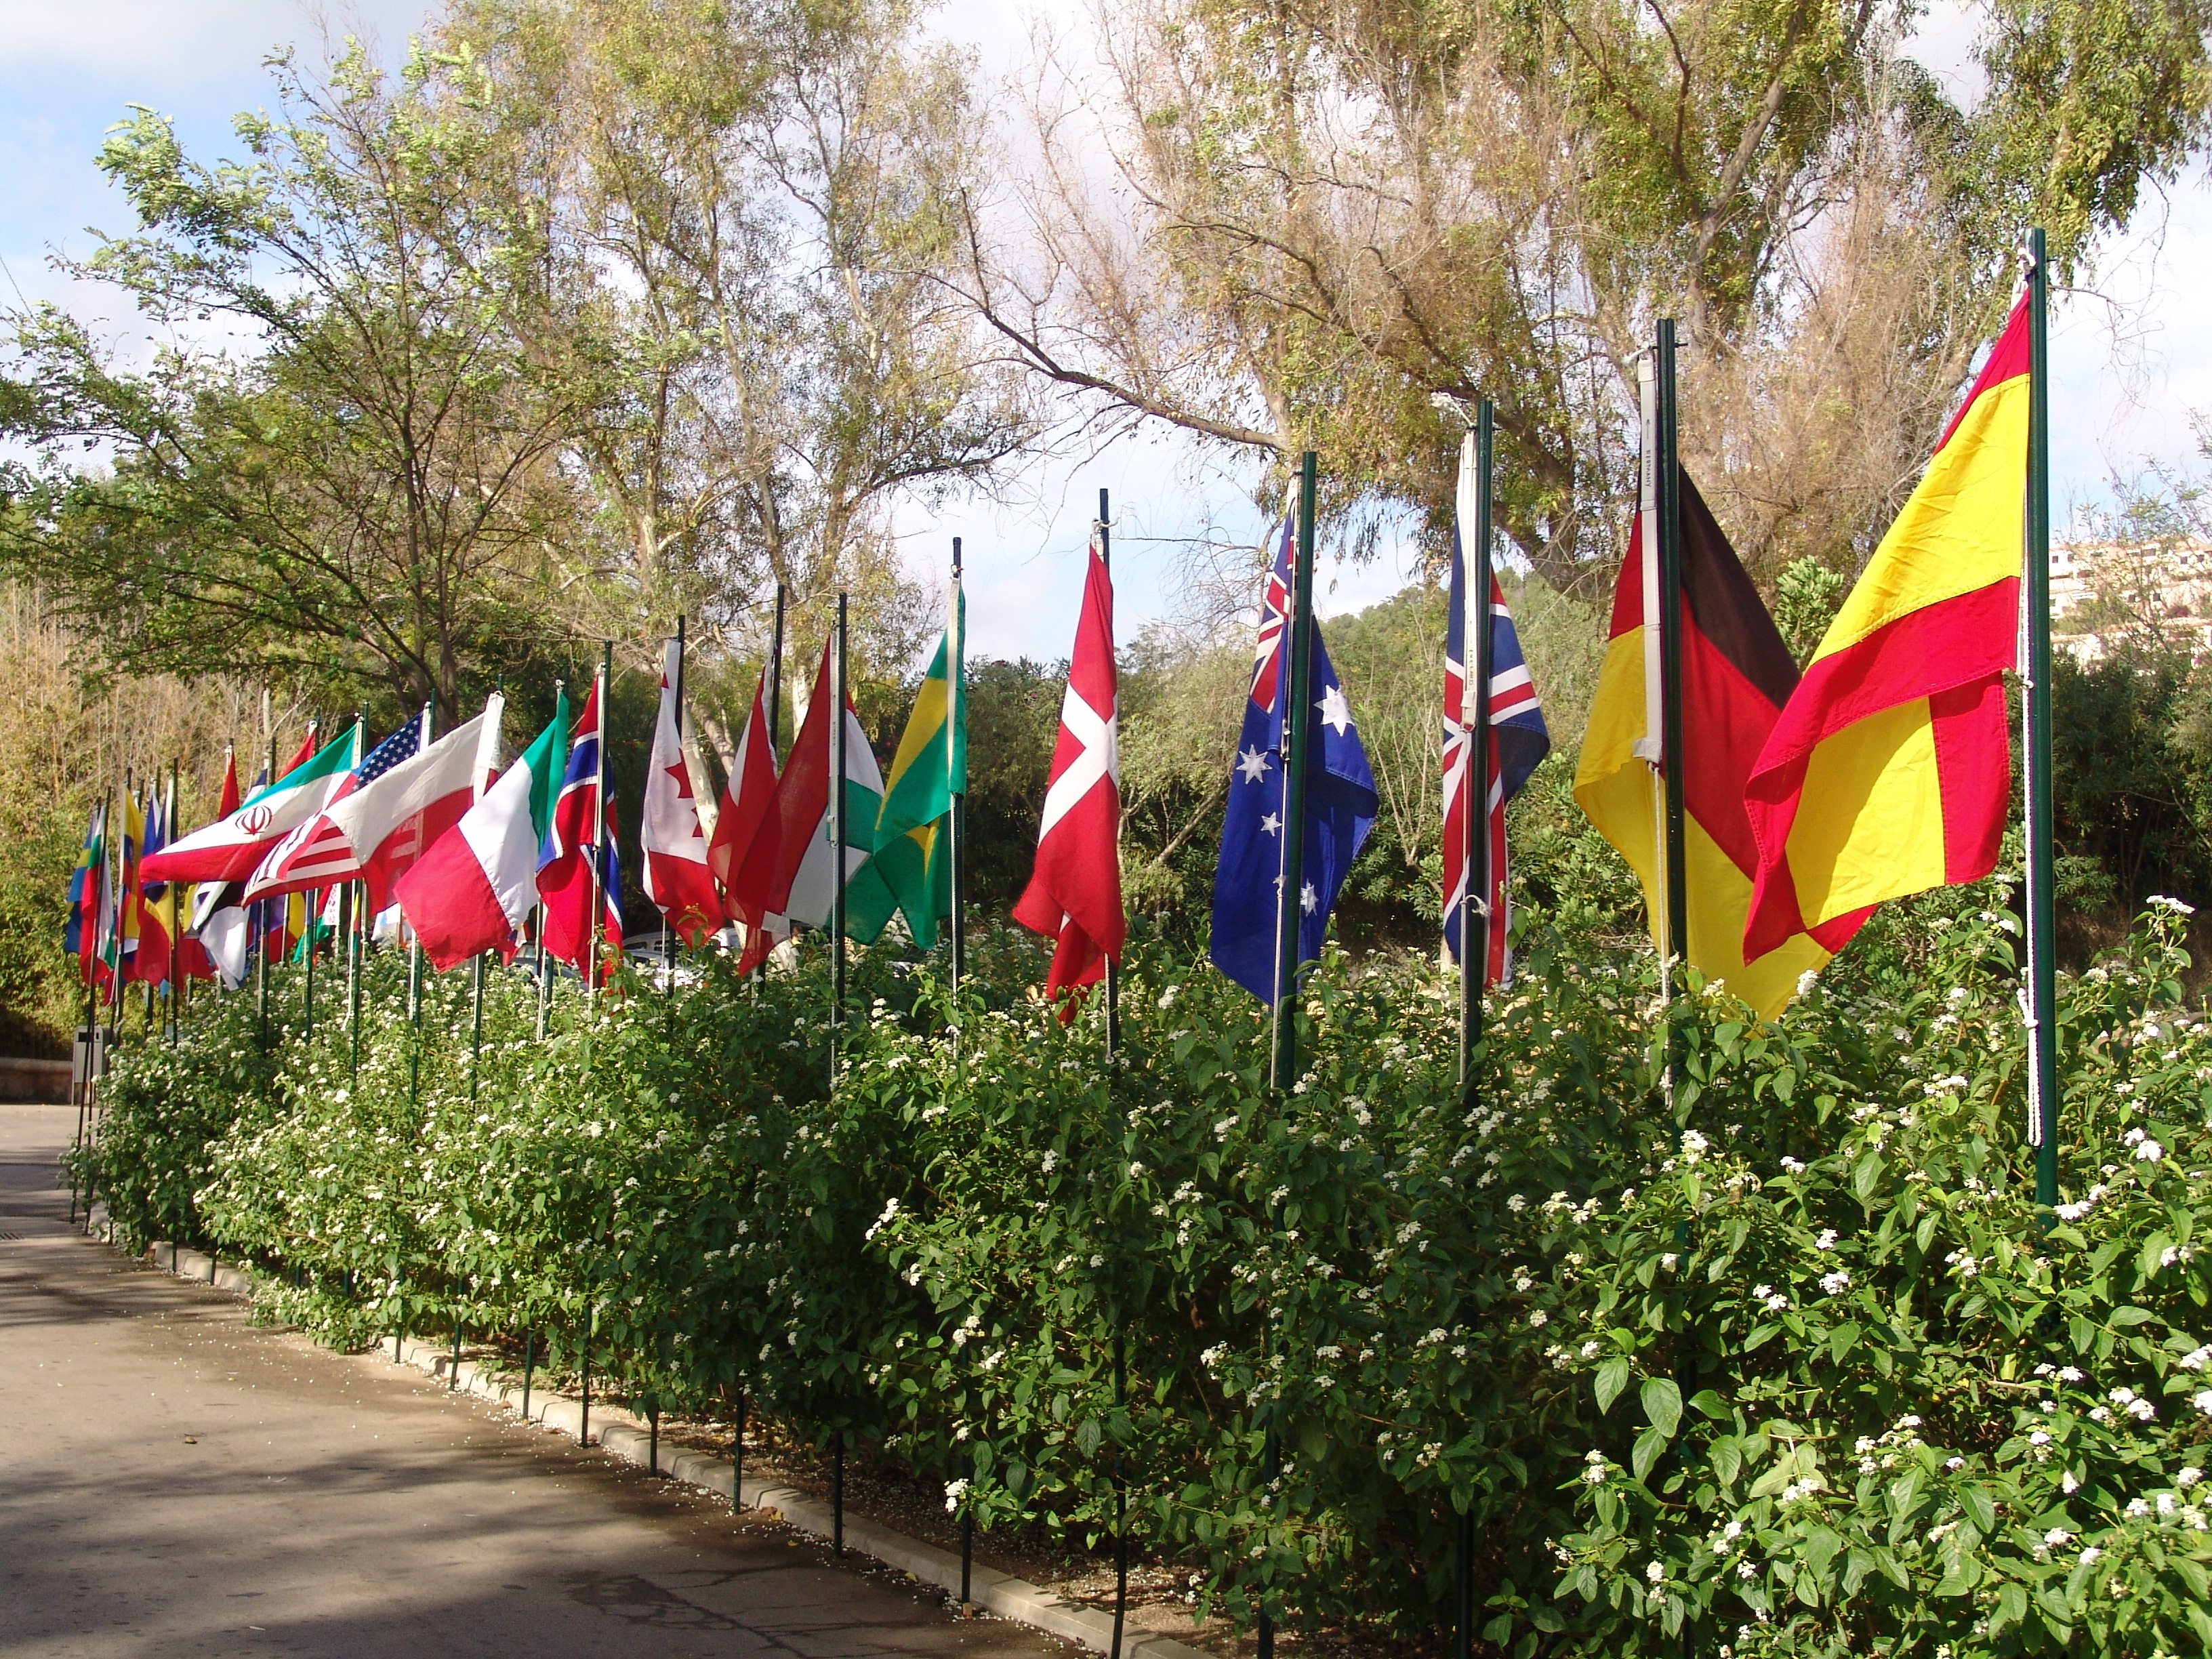
flower, spain, canada, flags, new zealand, germany, blow, brier, united kingdom, country flags